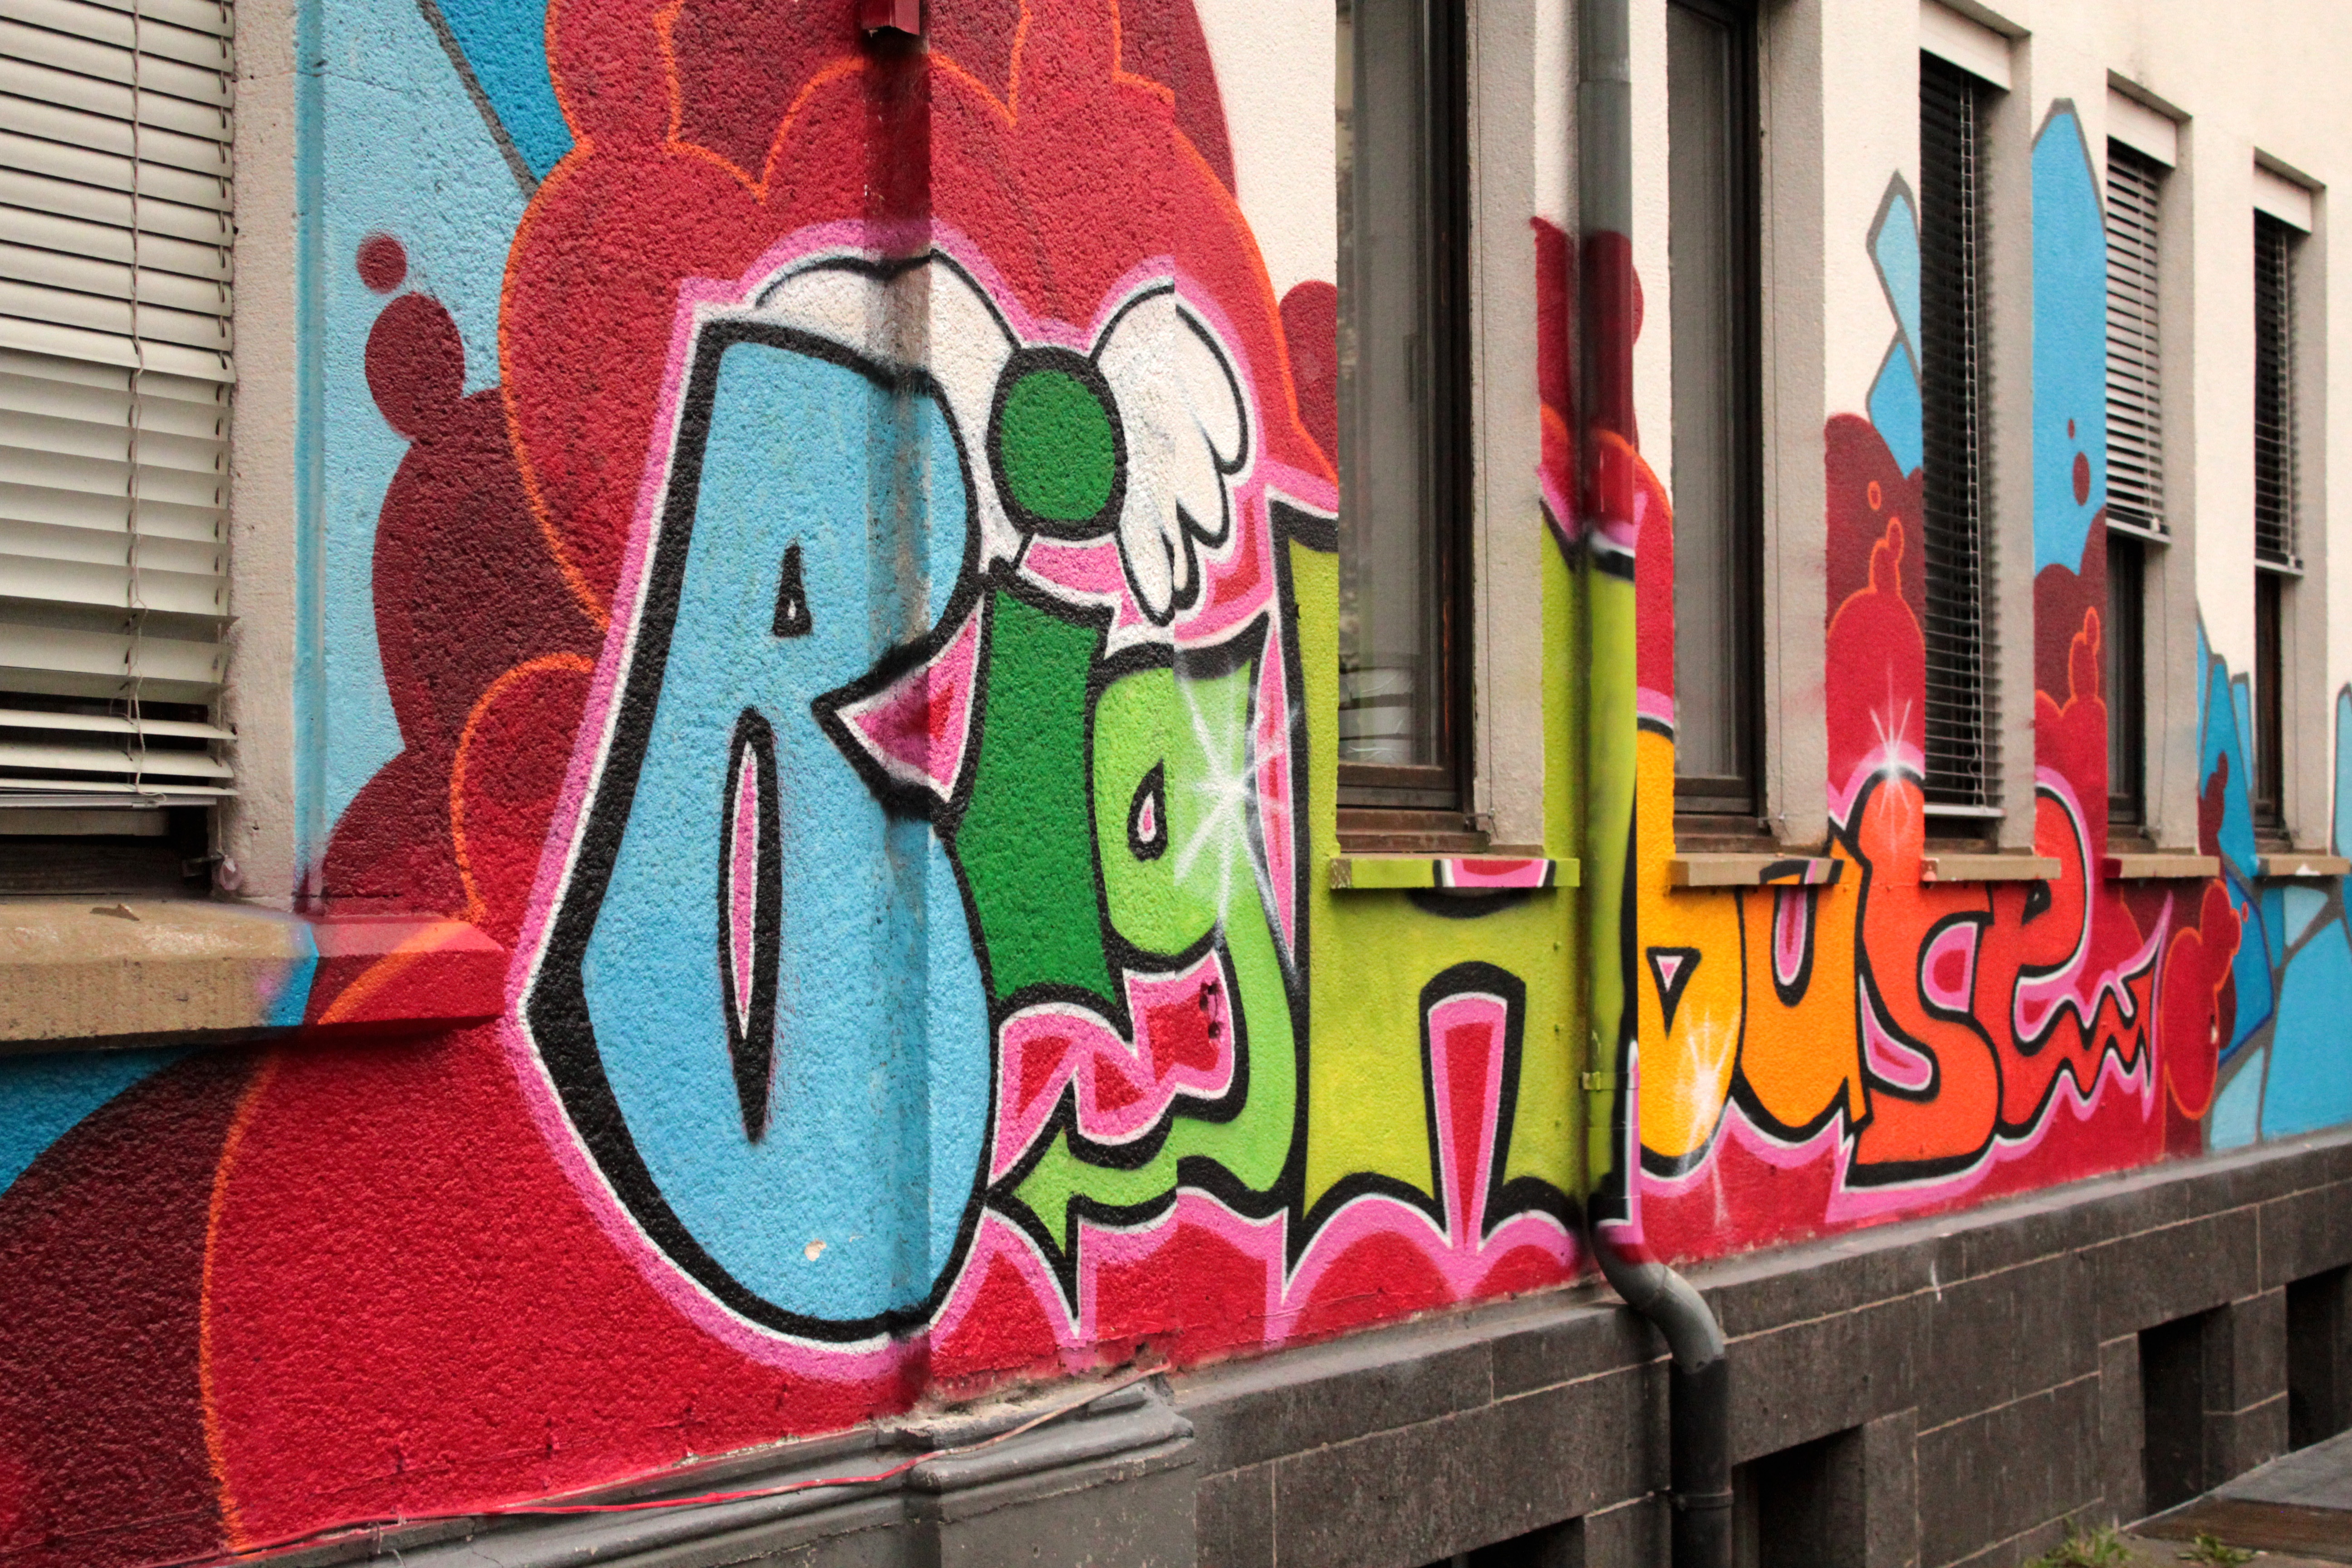
street, building, home, wall, color, facade, colorful, old building, graffiti, street art, art, vandalism, mural, hauswand, urban area